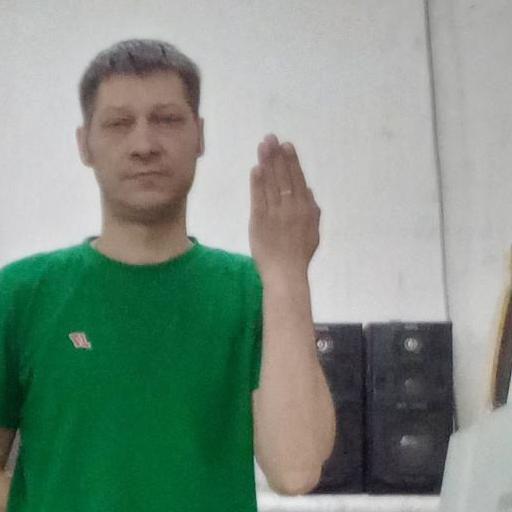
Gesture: stop_inverted